Unionida

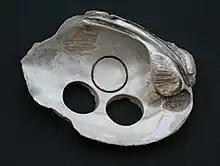
Unionida shell used in button manufacturing.

The need to "catch" freshwater mussels for the "pearl" button industry spurred the invention of tools to make the job easier than "pollywogging" with bare feet. In 1897 inventive mussel fishermen bent steel bars into wide open hooks which they called "brail hooks" or "crow foots" and used them to try to catch or trap the freshwater mussels. The process was simple: several of these "brail hooks" were attached to a long wooden bar with lengths of rope and the entire assembly was lowered into the river and dragged behind a boat along the river bottom. When the tips of these hooks came in contact with an "open" freshwater mussel, the mussel clamped its valves shut around the hooks and could be lifted from the bottom. Within a short period of time millions of freshwater mussels were collected in this manner.